The Museum of Forgotten Triumphs

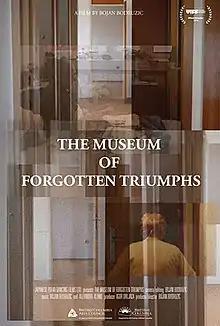
Film poster

The Museum of Forgotten Triumphs is a Canadian documentary film, directed by Bojan Bodružić and released in 2018. The film centres on interviews between Bodružić, a Bosnian-born filmmaker who came to Canada with his parents as refugees from the Bosnian War in the 1990s, and his grandparents, who never left Sarajevo, about their experiences living through the war.